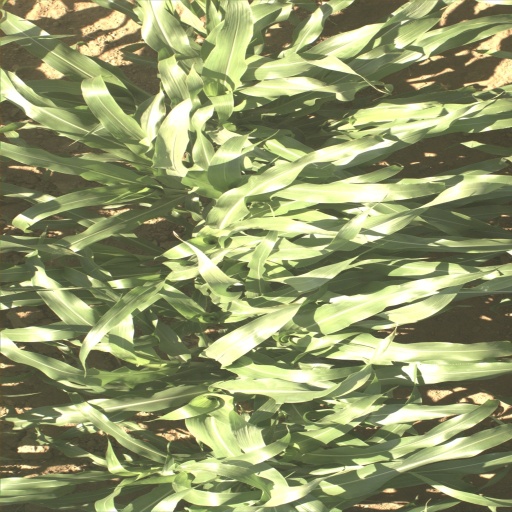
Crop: sorghum